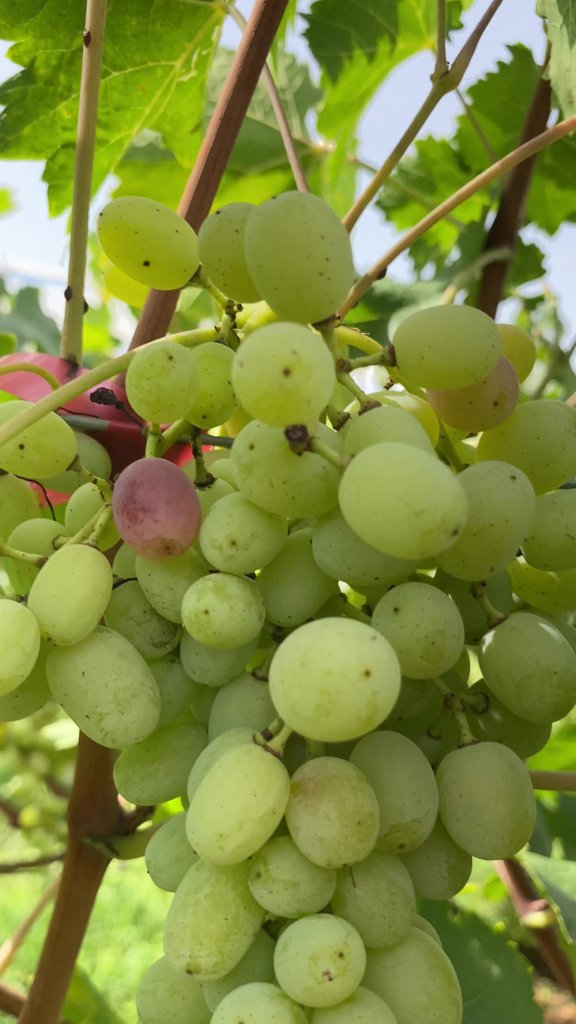
Berries visible: 60
Grape clusters: 1